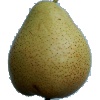
Label: pear_forelle